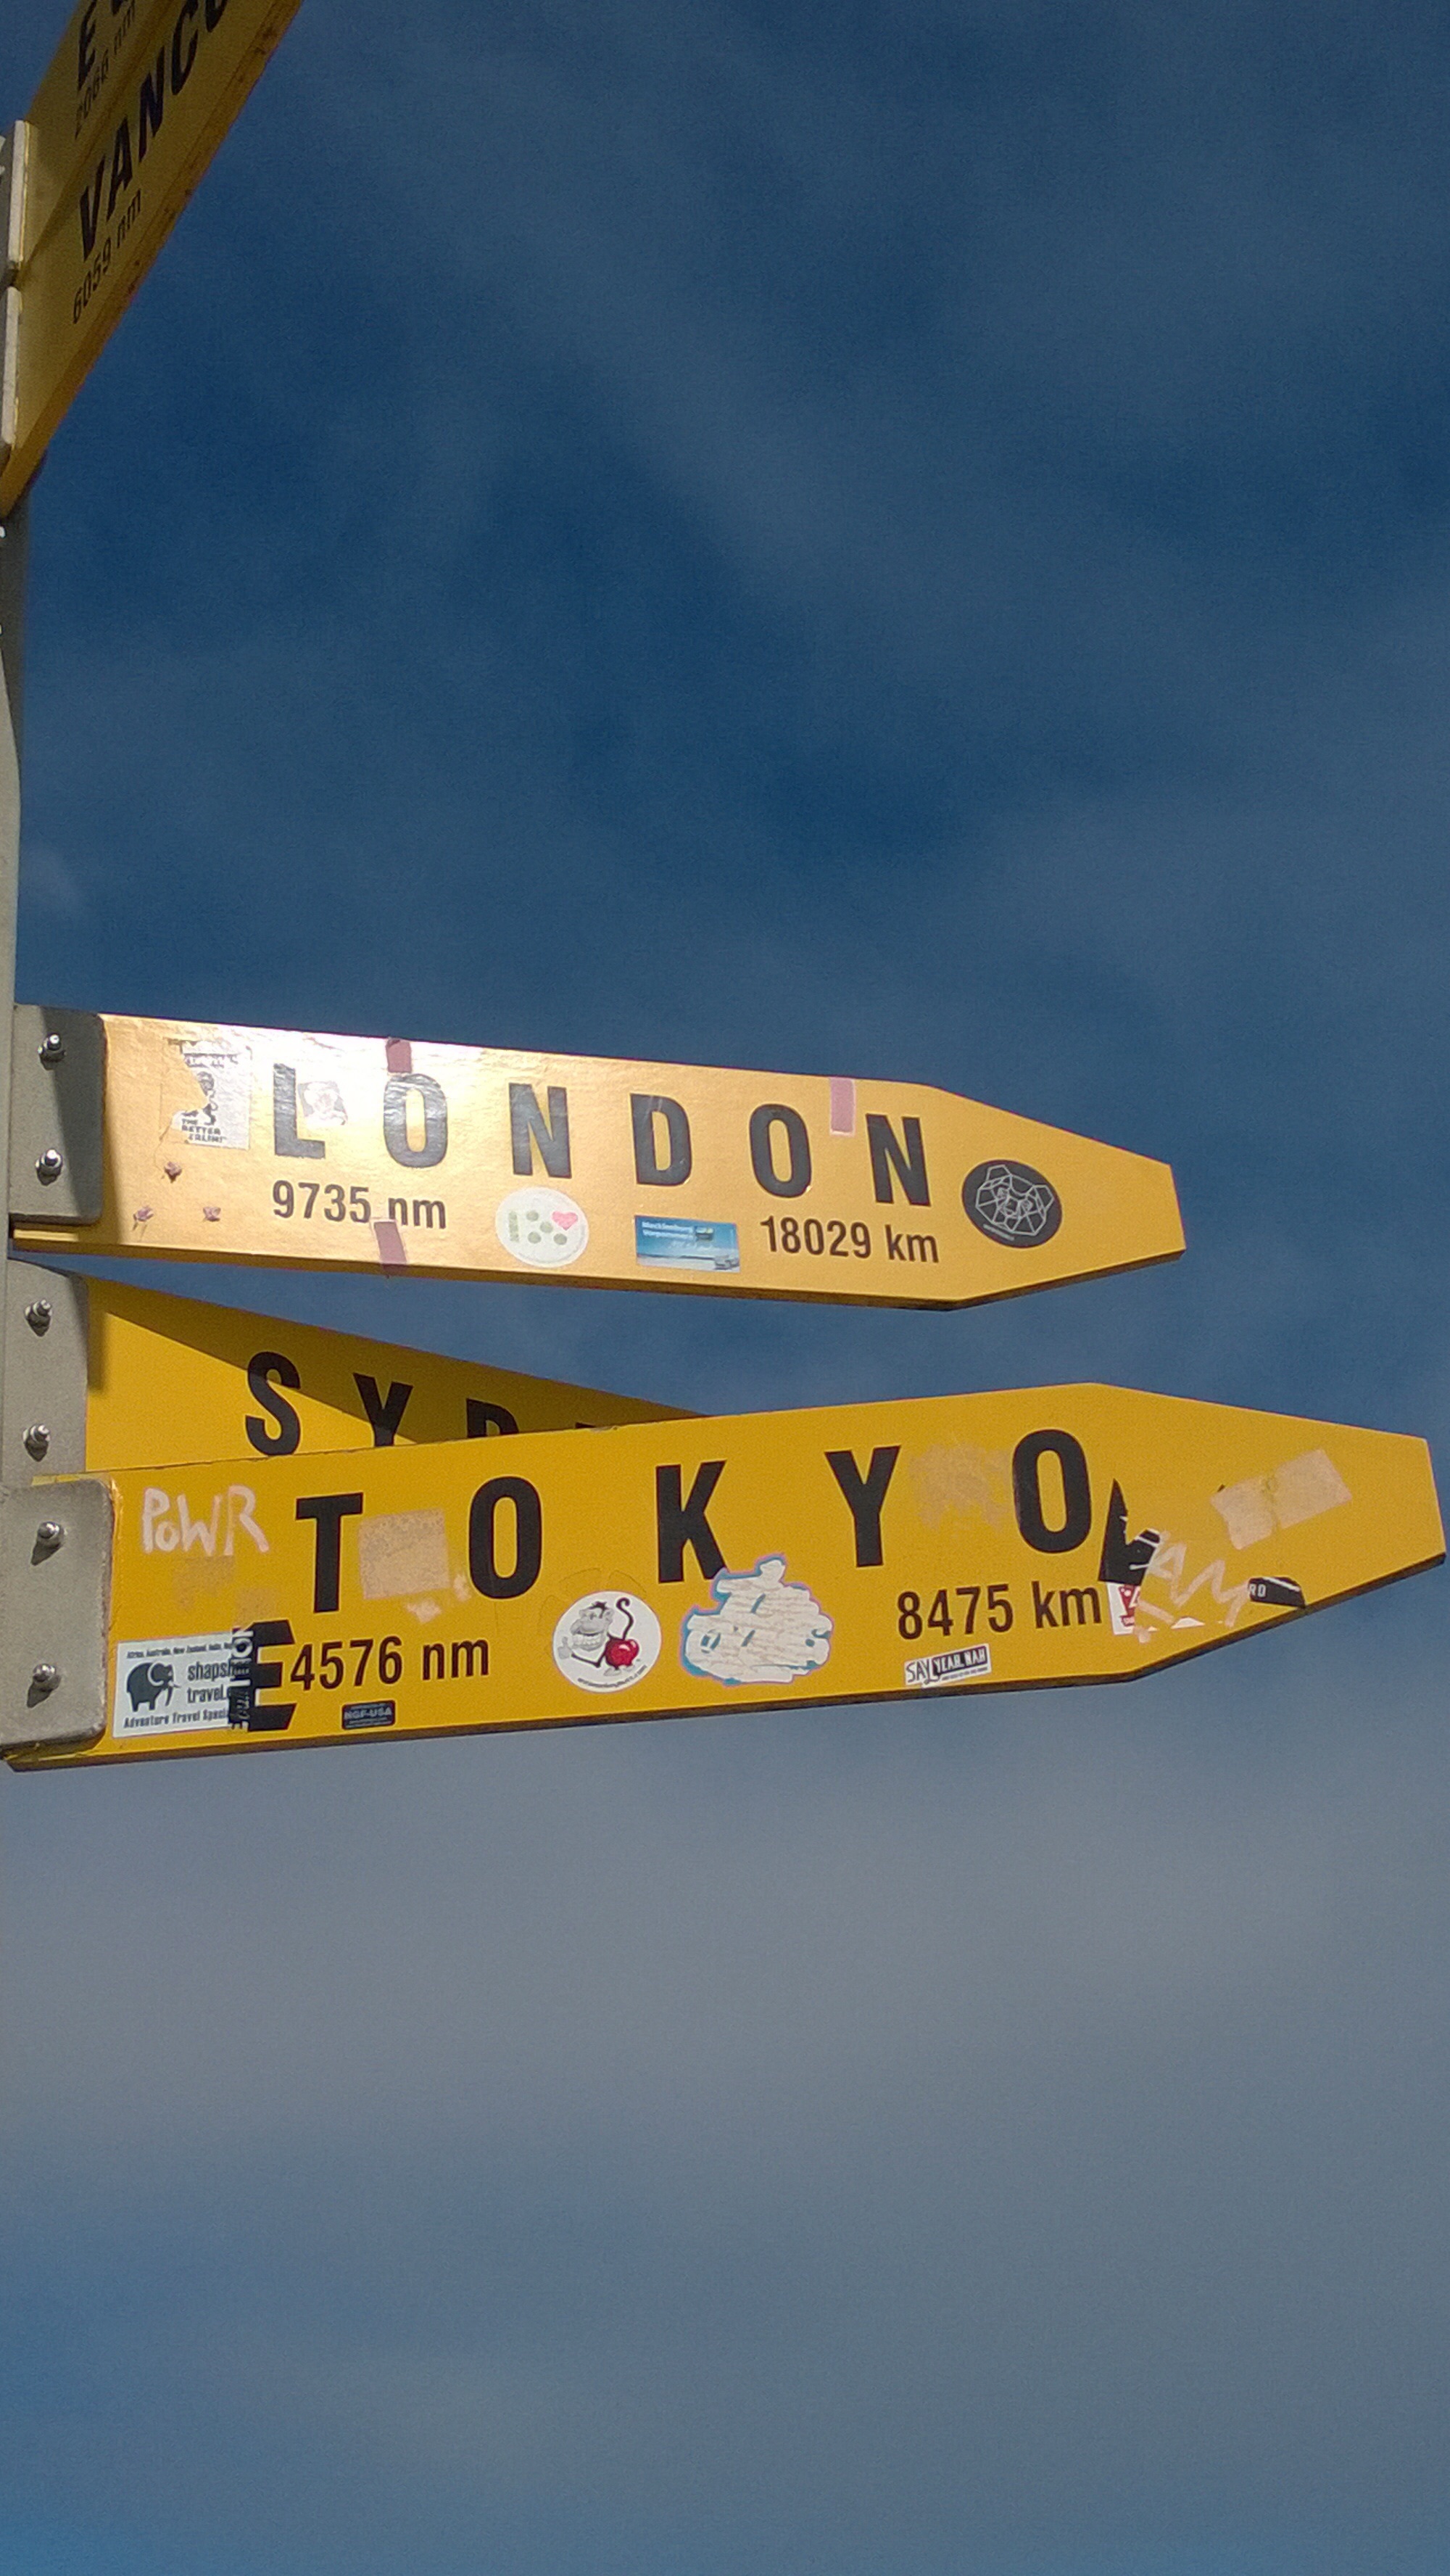
advertising, travel, sign, vehicle, banner, blue, street sign, yellow, tourism, signage, tokyo, new zealand, new, zealand, shape, cape, atmosphere of earth